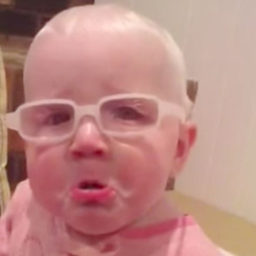
as she listens to the mournful singing , person starts to tear up behind her fitted eyewear